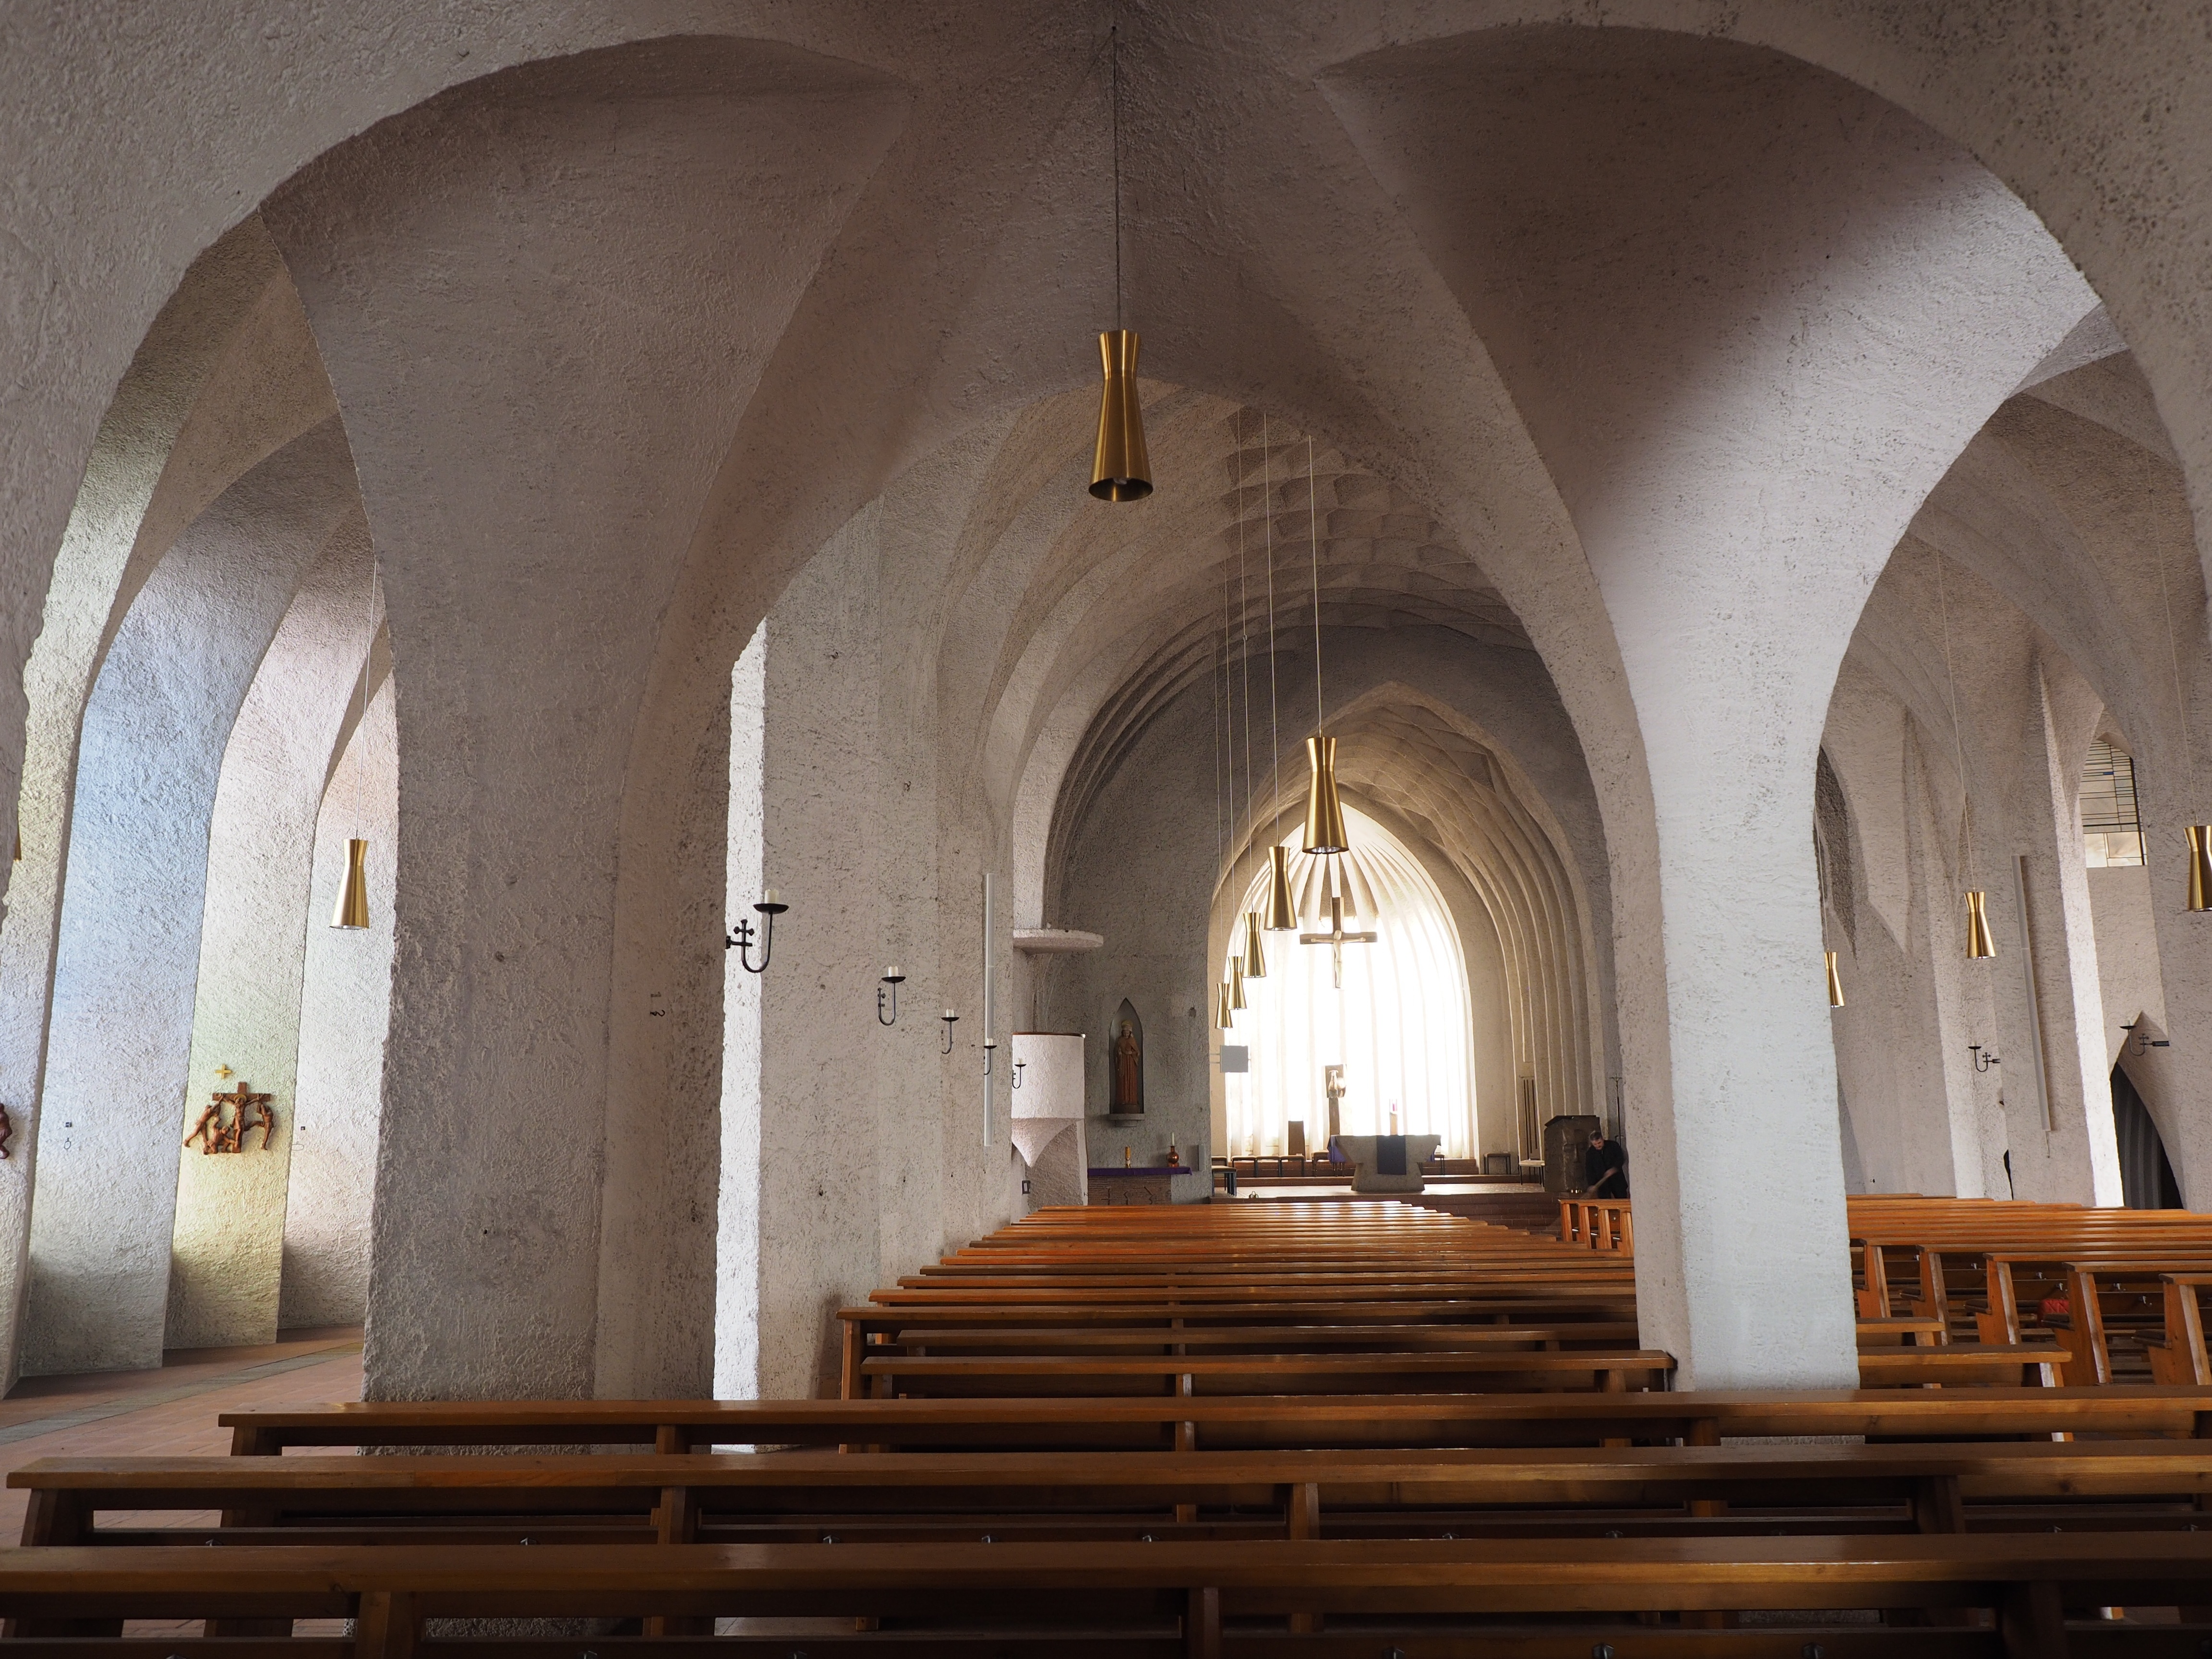
architecture, building, arch, church, cathedral, chapel, place of worship, catholic, temple, monastery, synagogue, basilica, crypt, powerful, enormous, new ulm, garrison church, church buildings, st john the baptist, ancient history, st john the baptist church, toerboegen